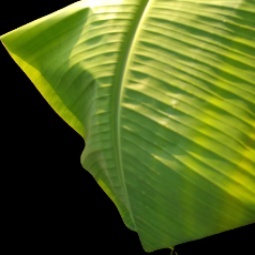
Label: Zinc